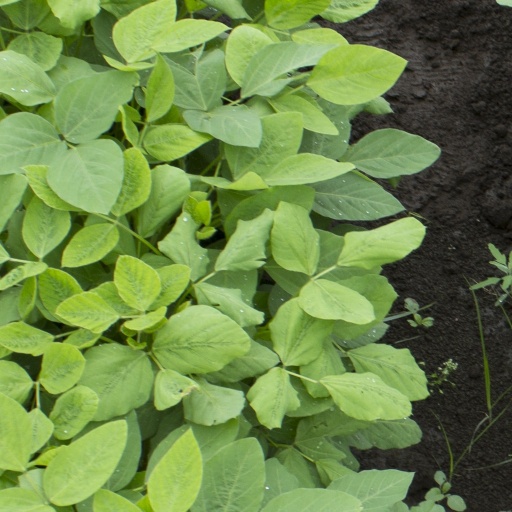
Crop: soybean